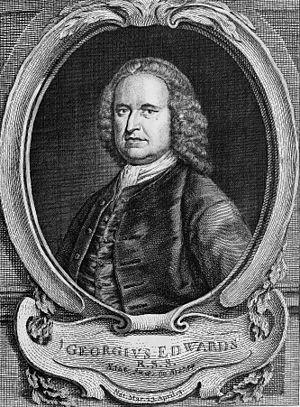
George Edwards, né le 3 avril 1694 à Stratford à l'est de Londres et mort le 23 juillet 1773 à Plaistow dans l'Essex, est un naturaliste britannique connu comme étant le père de l'ornithologie britannique.